Military history of Nova Scotia

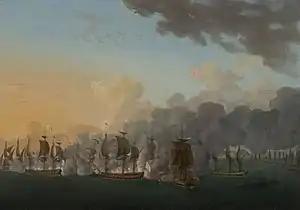
Naval battle off Cape Breton (1781)

Cape Sable included Port La Tour and the surrounding area (a much larger area than simply Cape Sable Island). In April 1756, Major Preble and his New England troops, on their return to Boston, raided a settlement near Port La Tour and captured 72 men, women and children.